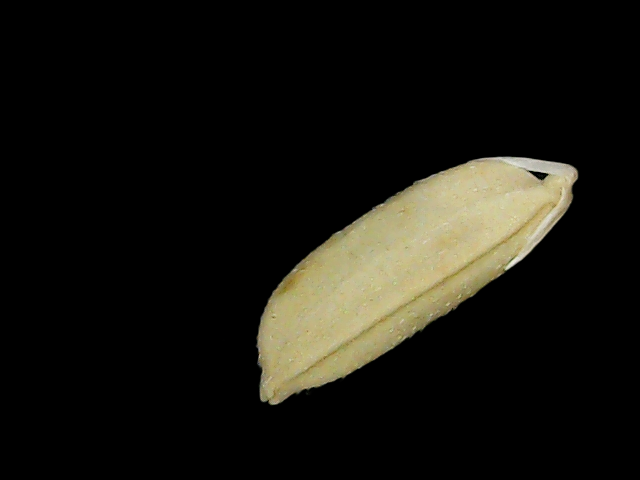
Rice variety: Br23